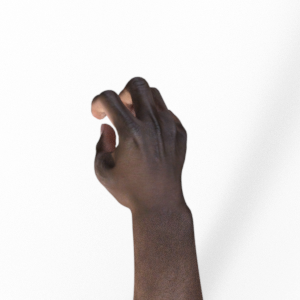
Label: rock